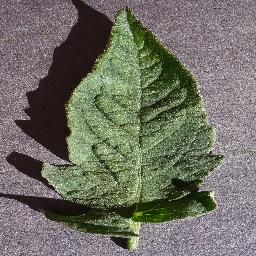
Label: Tomato___healthy